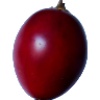
Label: Tamarillo 1